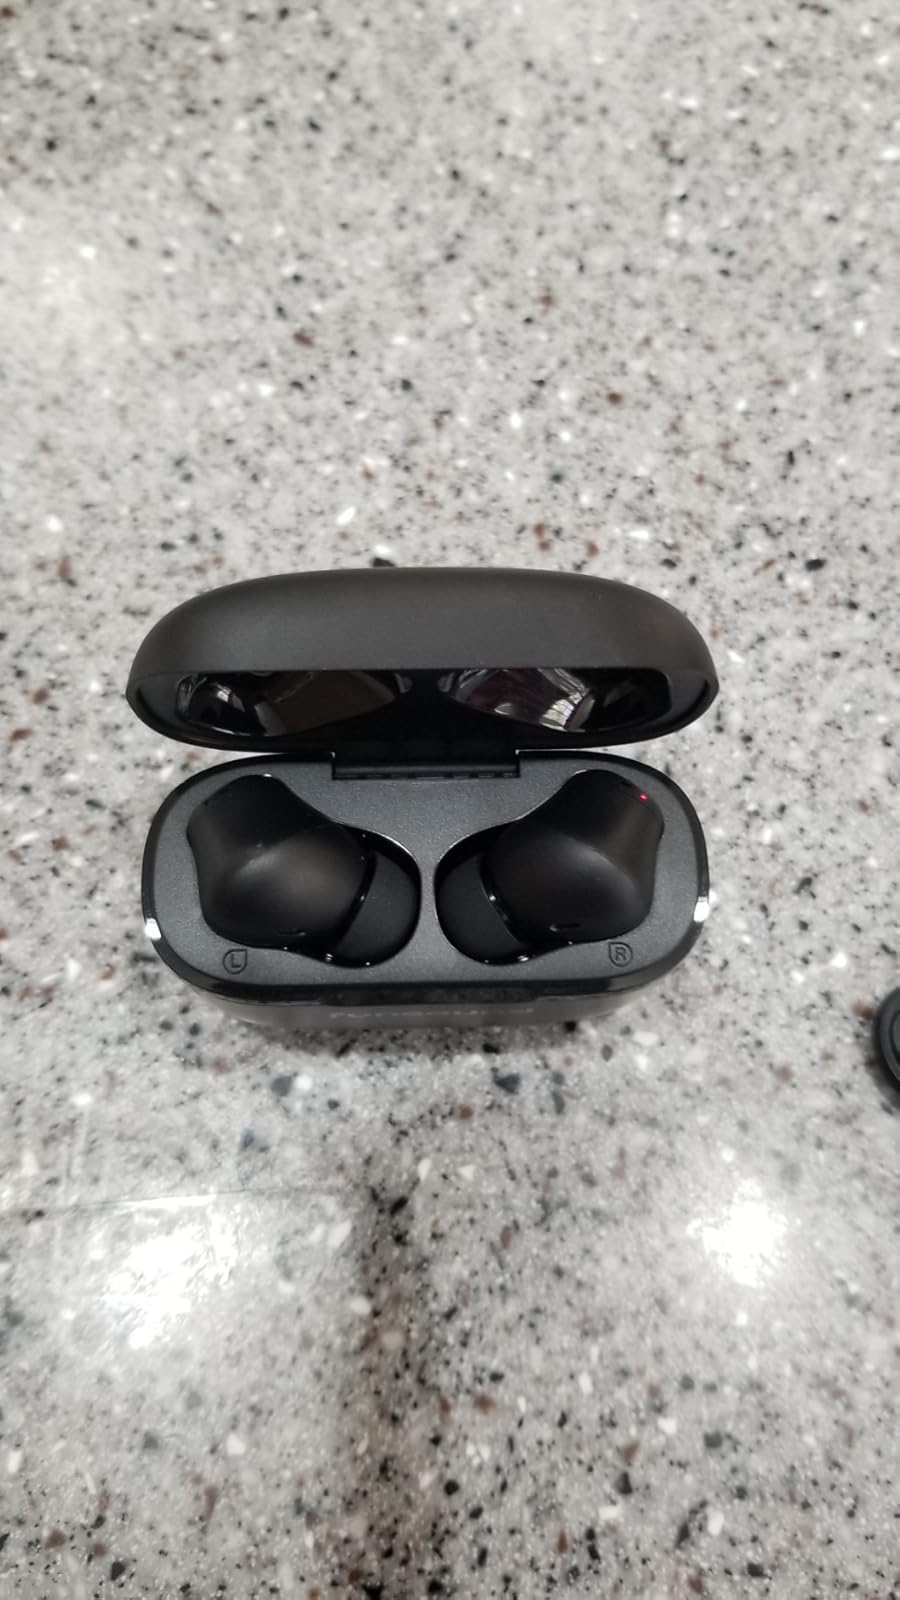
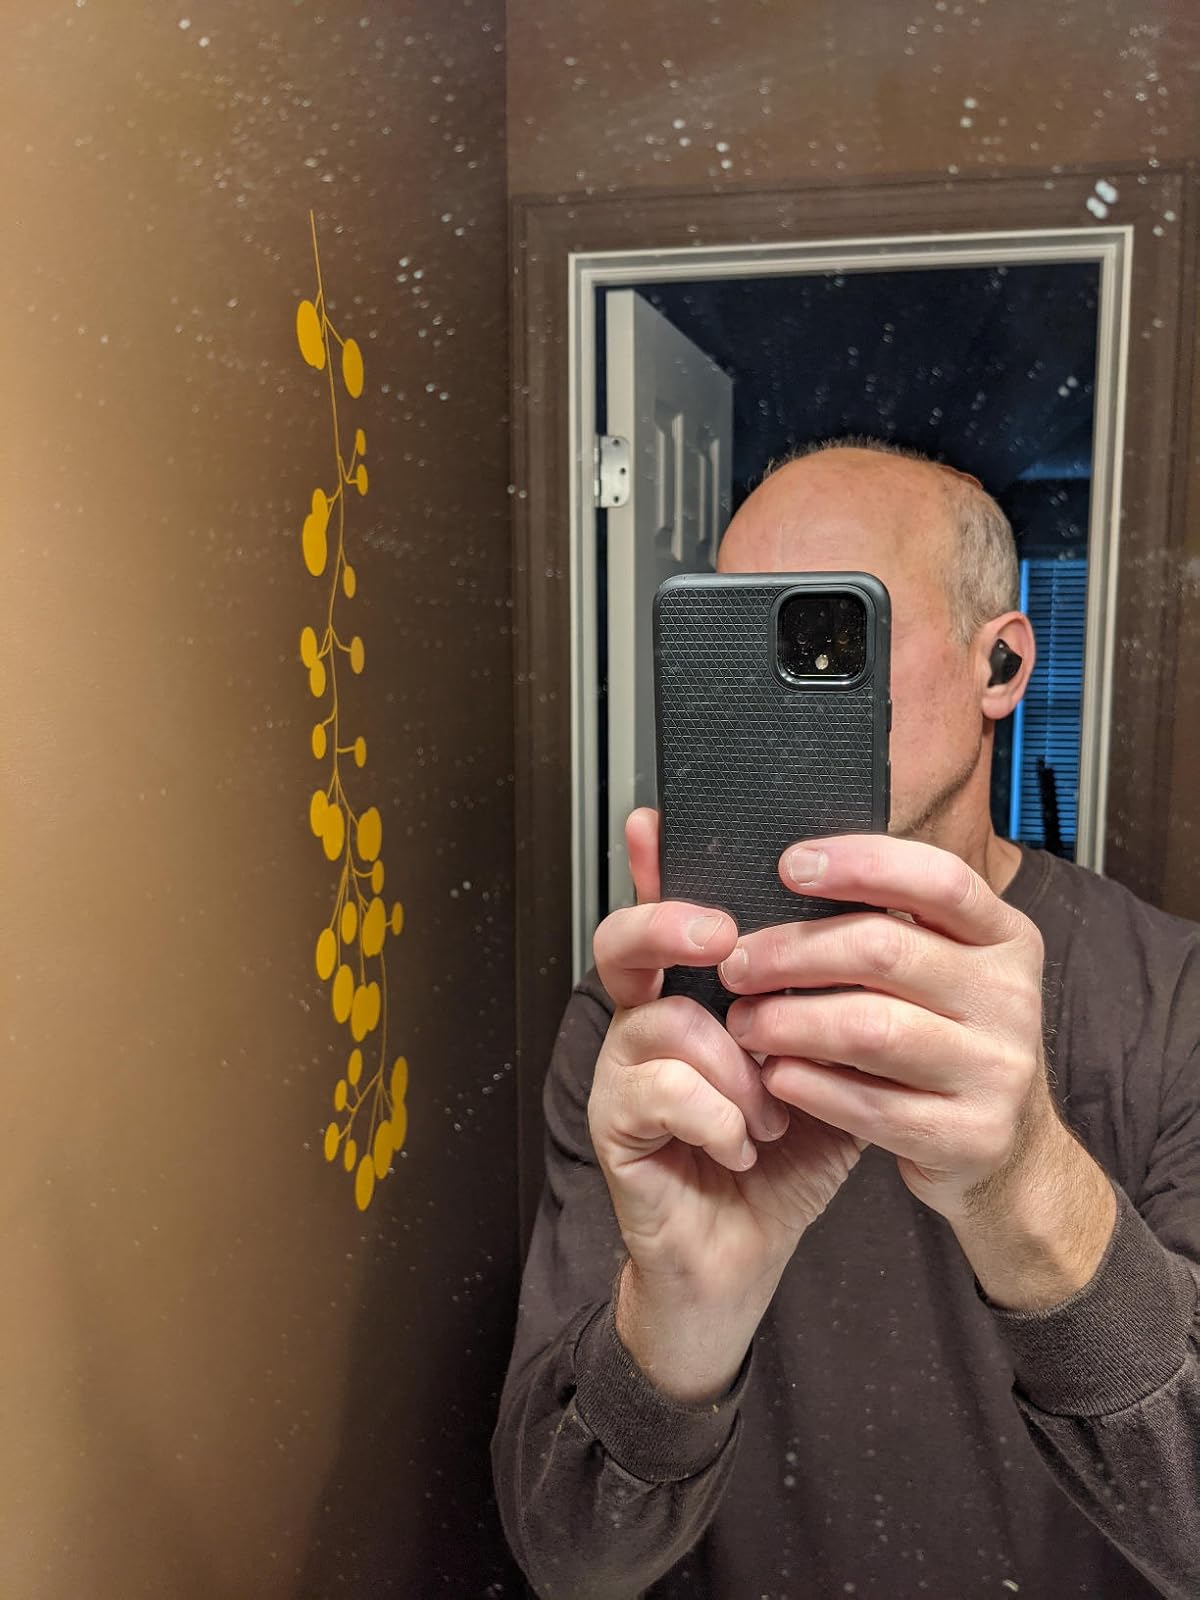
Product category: earbuds
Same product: no